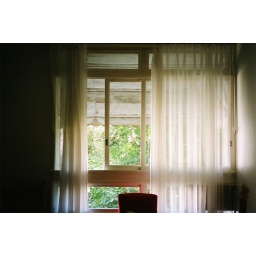
monkeys live in the trees outside &amp;amp; will come snack on bananas if you leave them on the windowsill